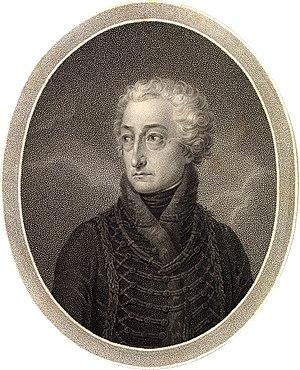
György Festetics est un reformateur agraire hongrois de la famille Festetics de Tolna, maison aristocratique d'origine croate.